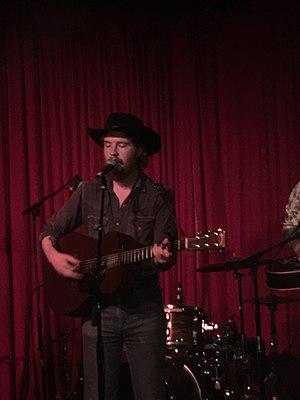
Colter Wall est un auteur-compositeur-interprète canadien originaire de Swift Current, dans la Saskatchewan. Sa musique oscille entre outlaw country et folk.